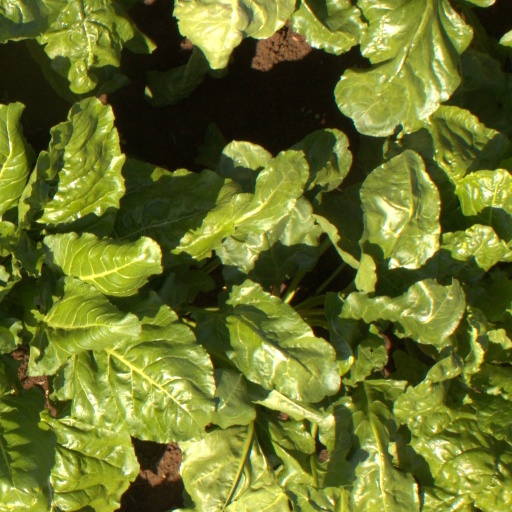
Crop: sugar beet